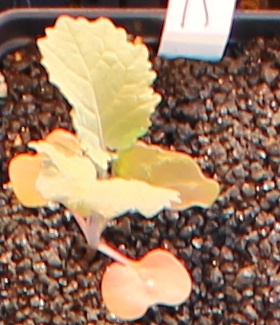
Label: Canola